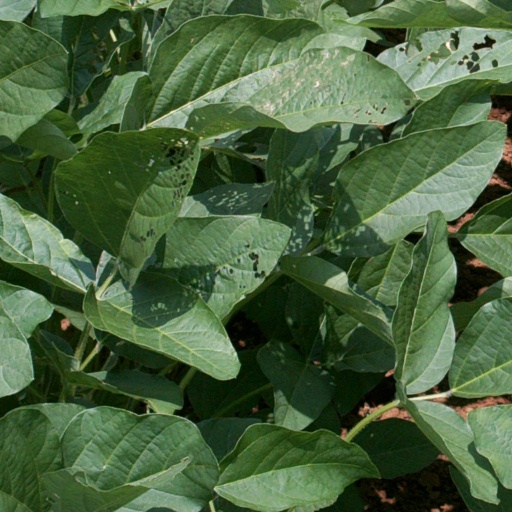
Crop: soybean